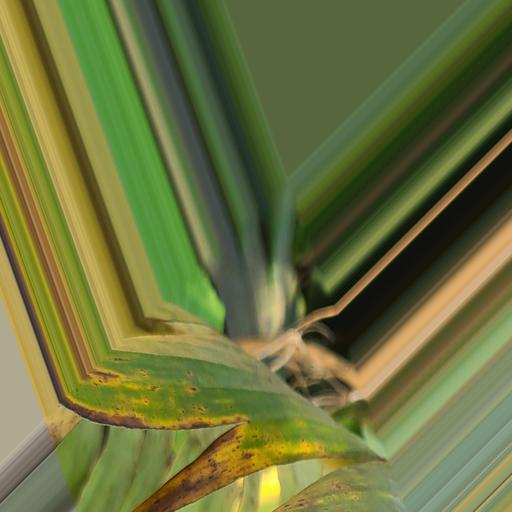
Label: black_sigatoka